Aerojet SD-2 Overseer

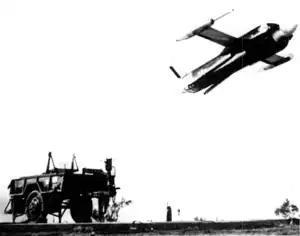

The Aerojet SD-2 Overseer was an unmanned aerial vehicle developed by Aerojet General and Rheem Manufacturing Co. in the late 1950s for use by the United States Army. Built in limited numbers, it never saw operational service.